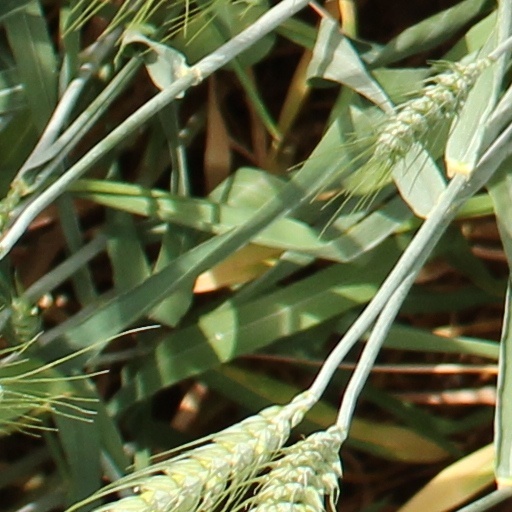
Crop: wheat